E. P. Thompson

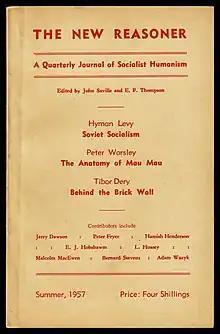
Thompson launched the dissident Marxist journal "The New Reasoner" in the summer of 1957. The publication would merge to form "New Left Review" in 1960.

After Nikita Khrushchev's "secret speech" to the 20th Congress of the Communist Party of the Soviet Union in 1956, which revealed that the Soviet party leadership had long been aware of Stalin's crimes, Thompson (with John Saville and others) started a dissident publication inside the CP, called "The Reasoner". Six months later, he and most of his comrades left the party in disgust at the Soviet invasion of Hungary.